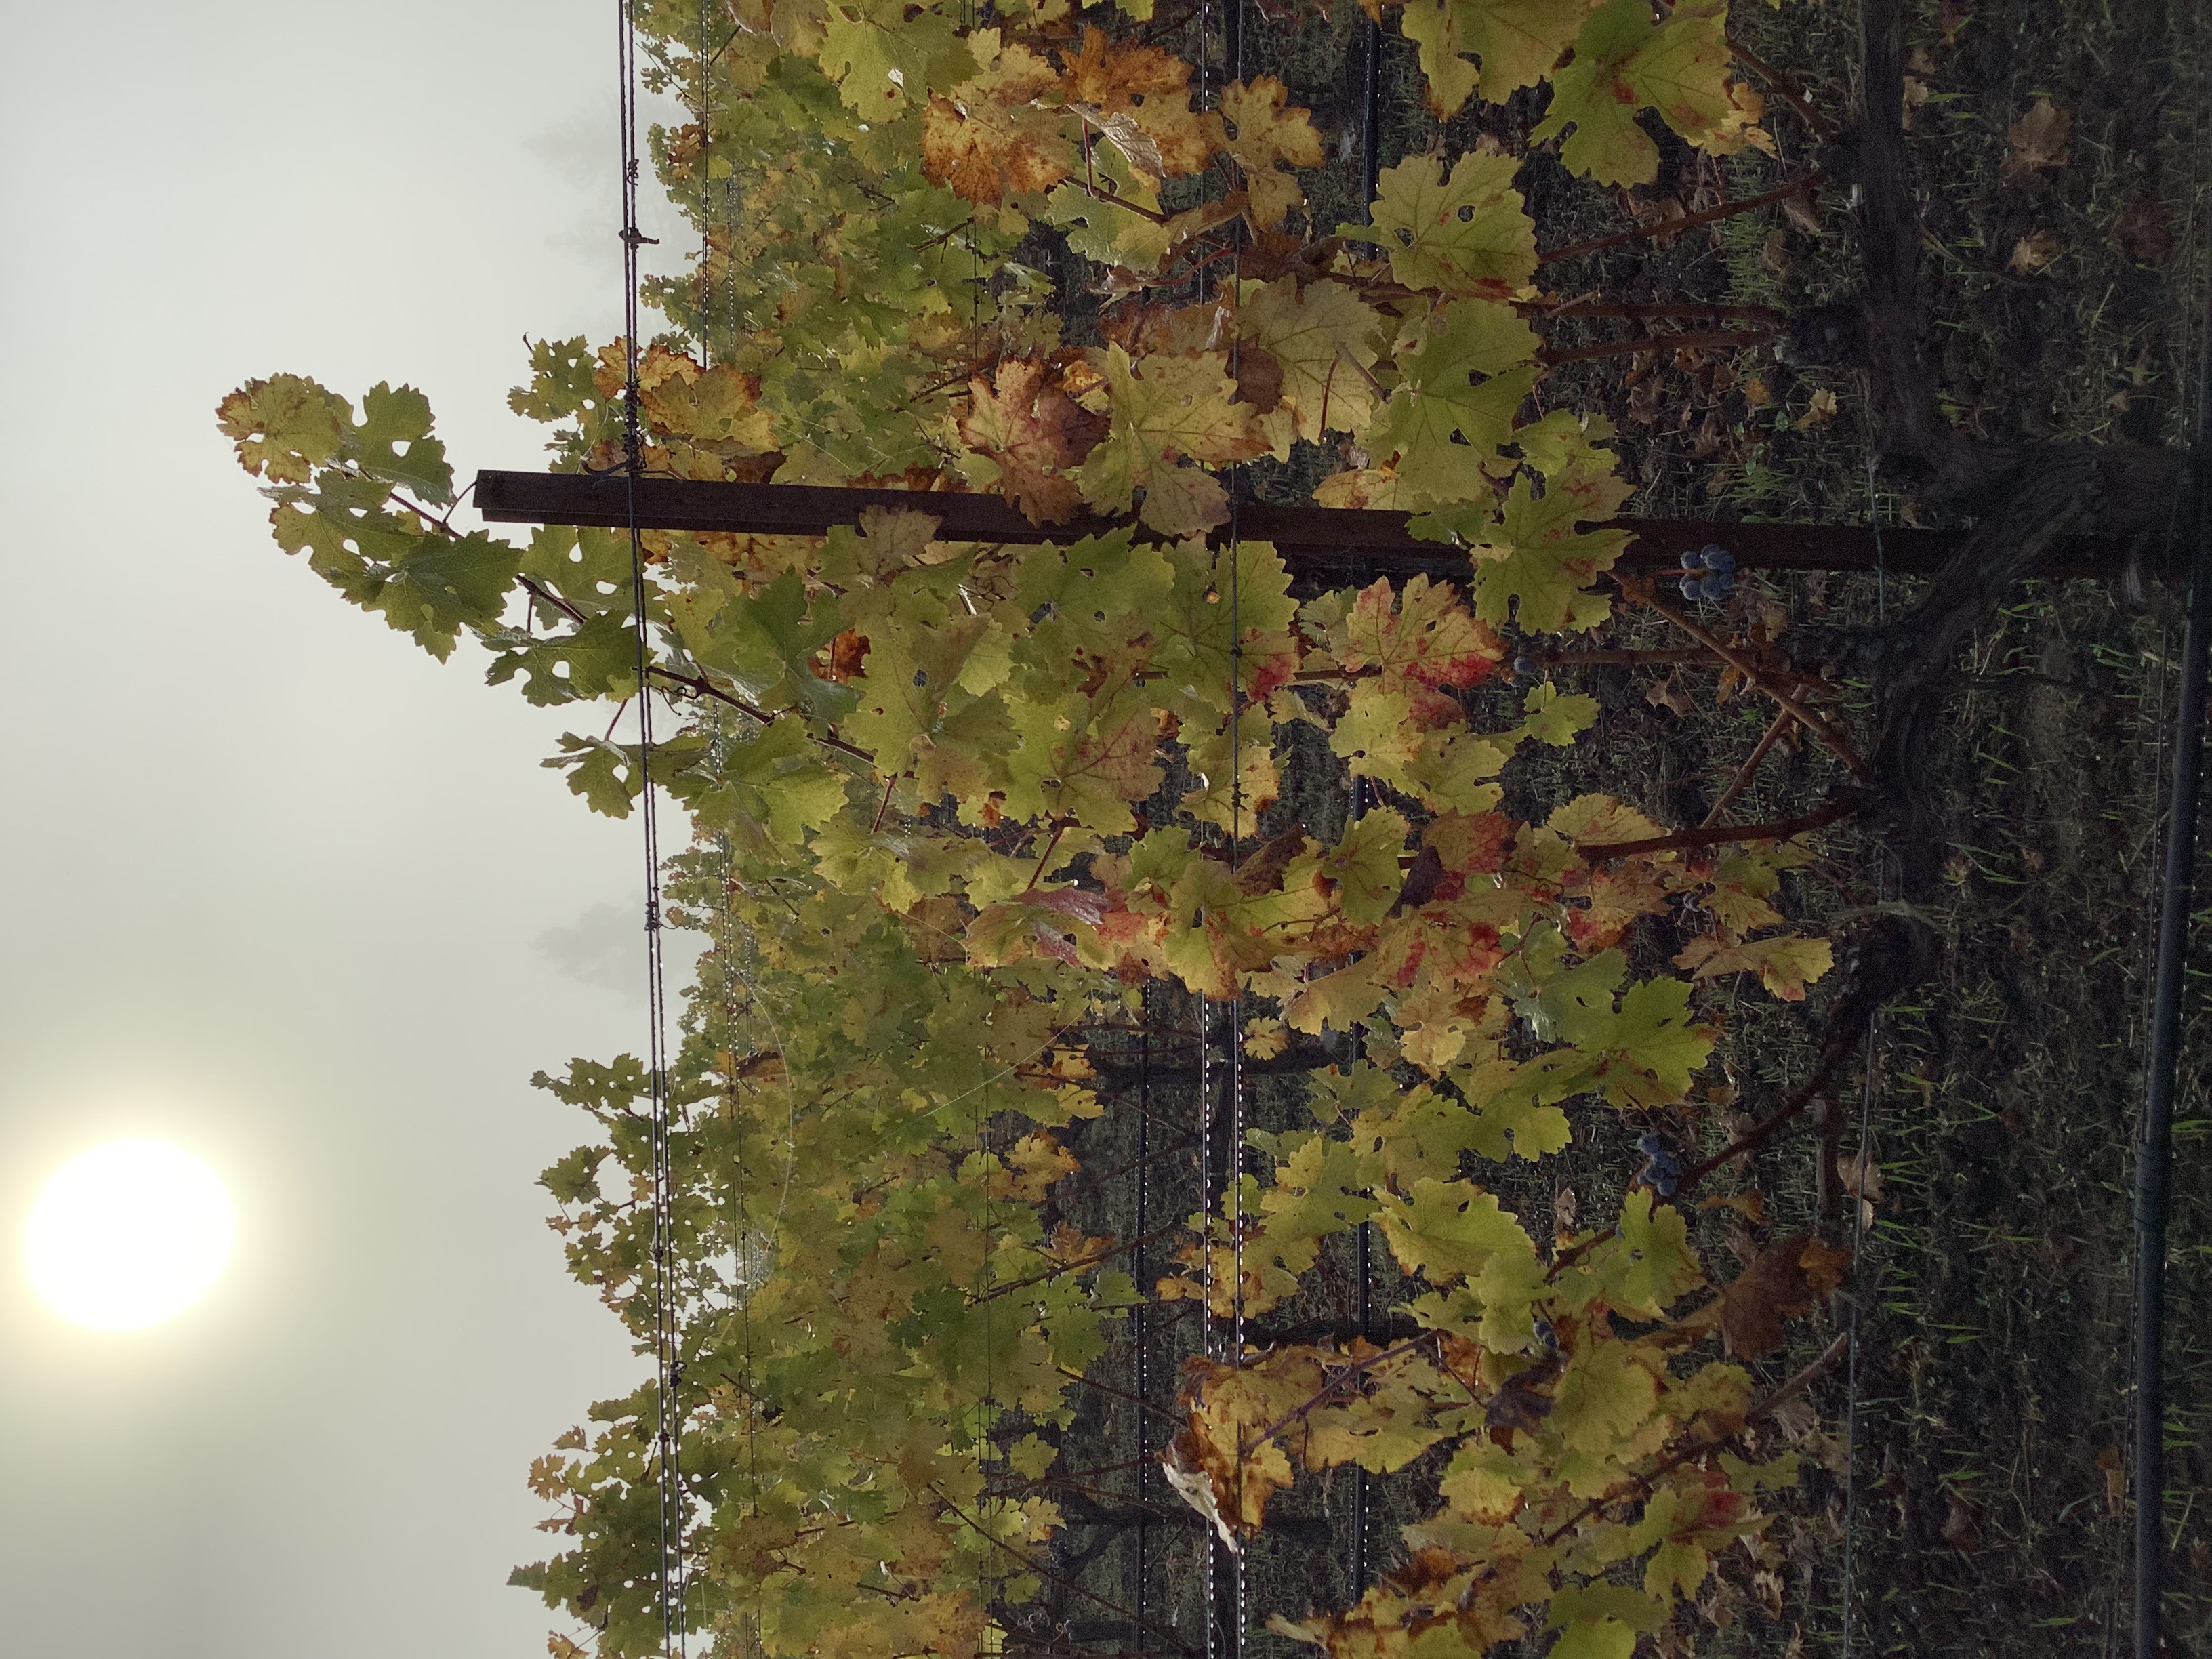
Label: Red Blotch